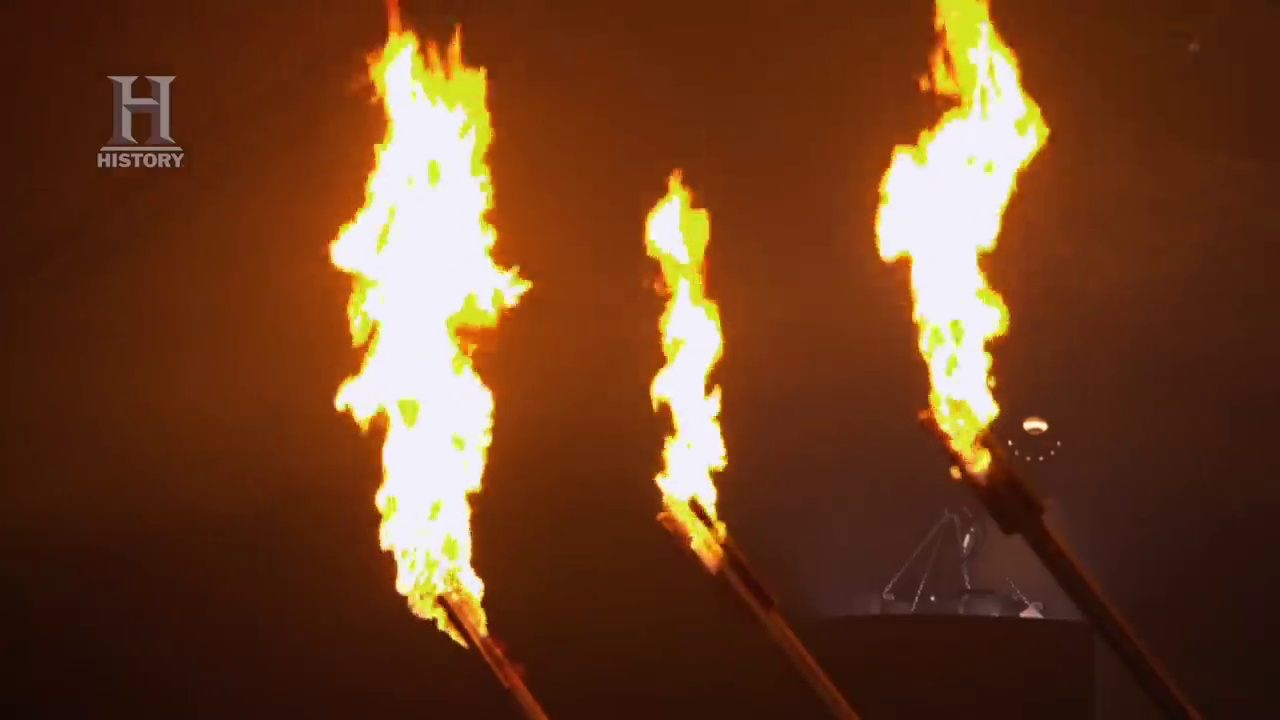
Fire: yes
Smoke: no